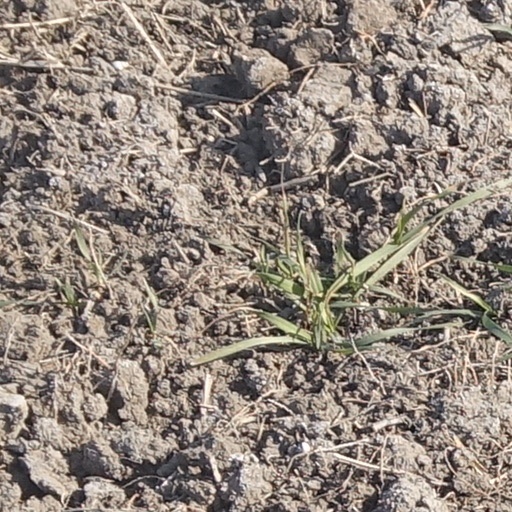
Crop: wheat